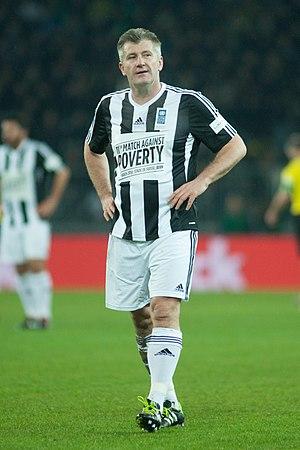
Football against poverty 2014 - Davor Šuker